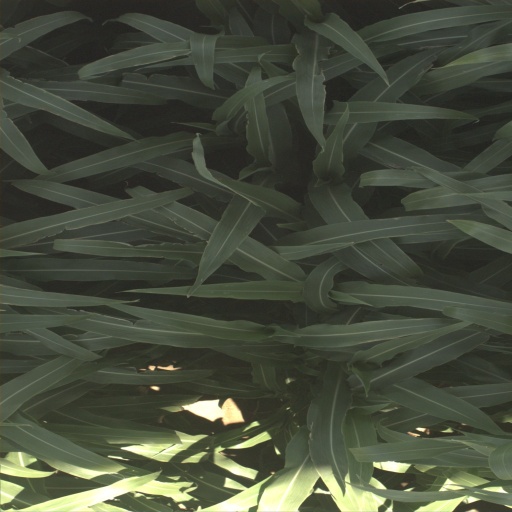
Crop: sorghum